Farah Pahlavi

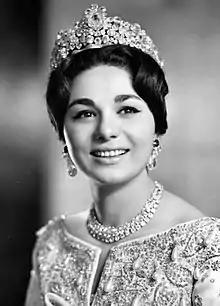
Farah on her wedding day, 21 December 1959

Farah Diba married Shah Mohammed Reza on 20 December 1959, aged 21. The young Queen of Iran (as she was styled at the time) was the object of much curiosity and her wedding received worldwide press attention. Her gown was designed by Yves Saint Laurent, then a designer at the house of Dior, and she wore the newly commissioned Noor-ol-Ain Diamond tiara.